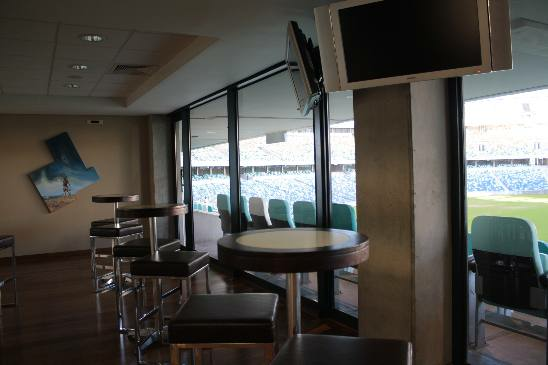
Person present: No